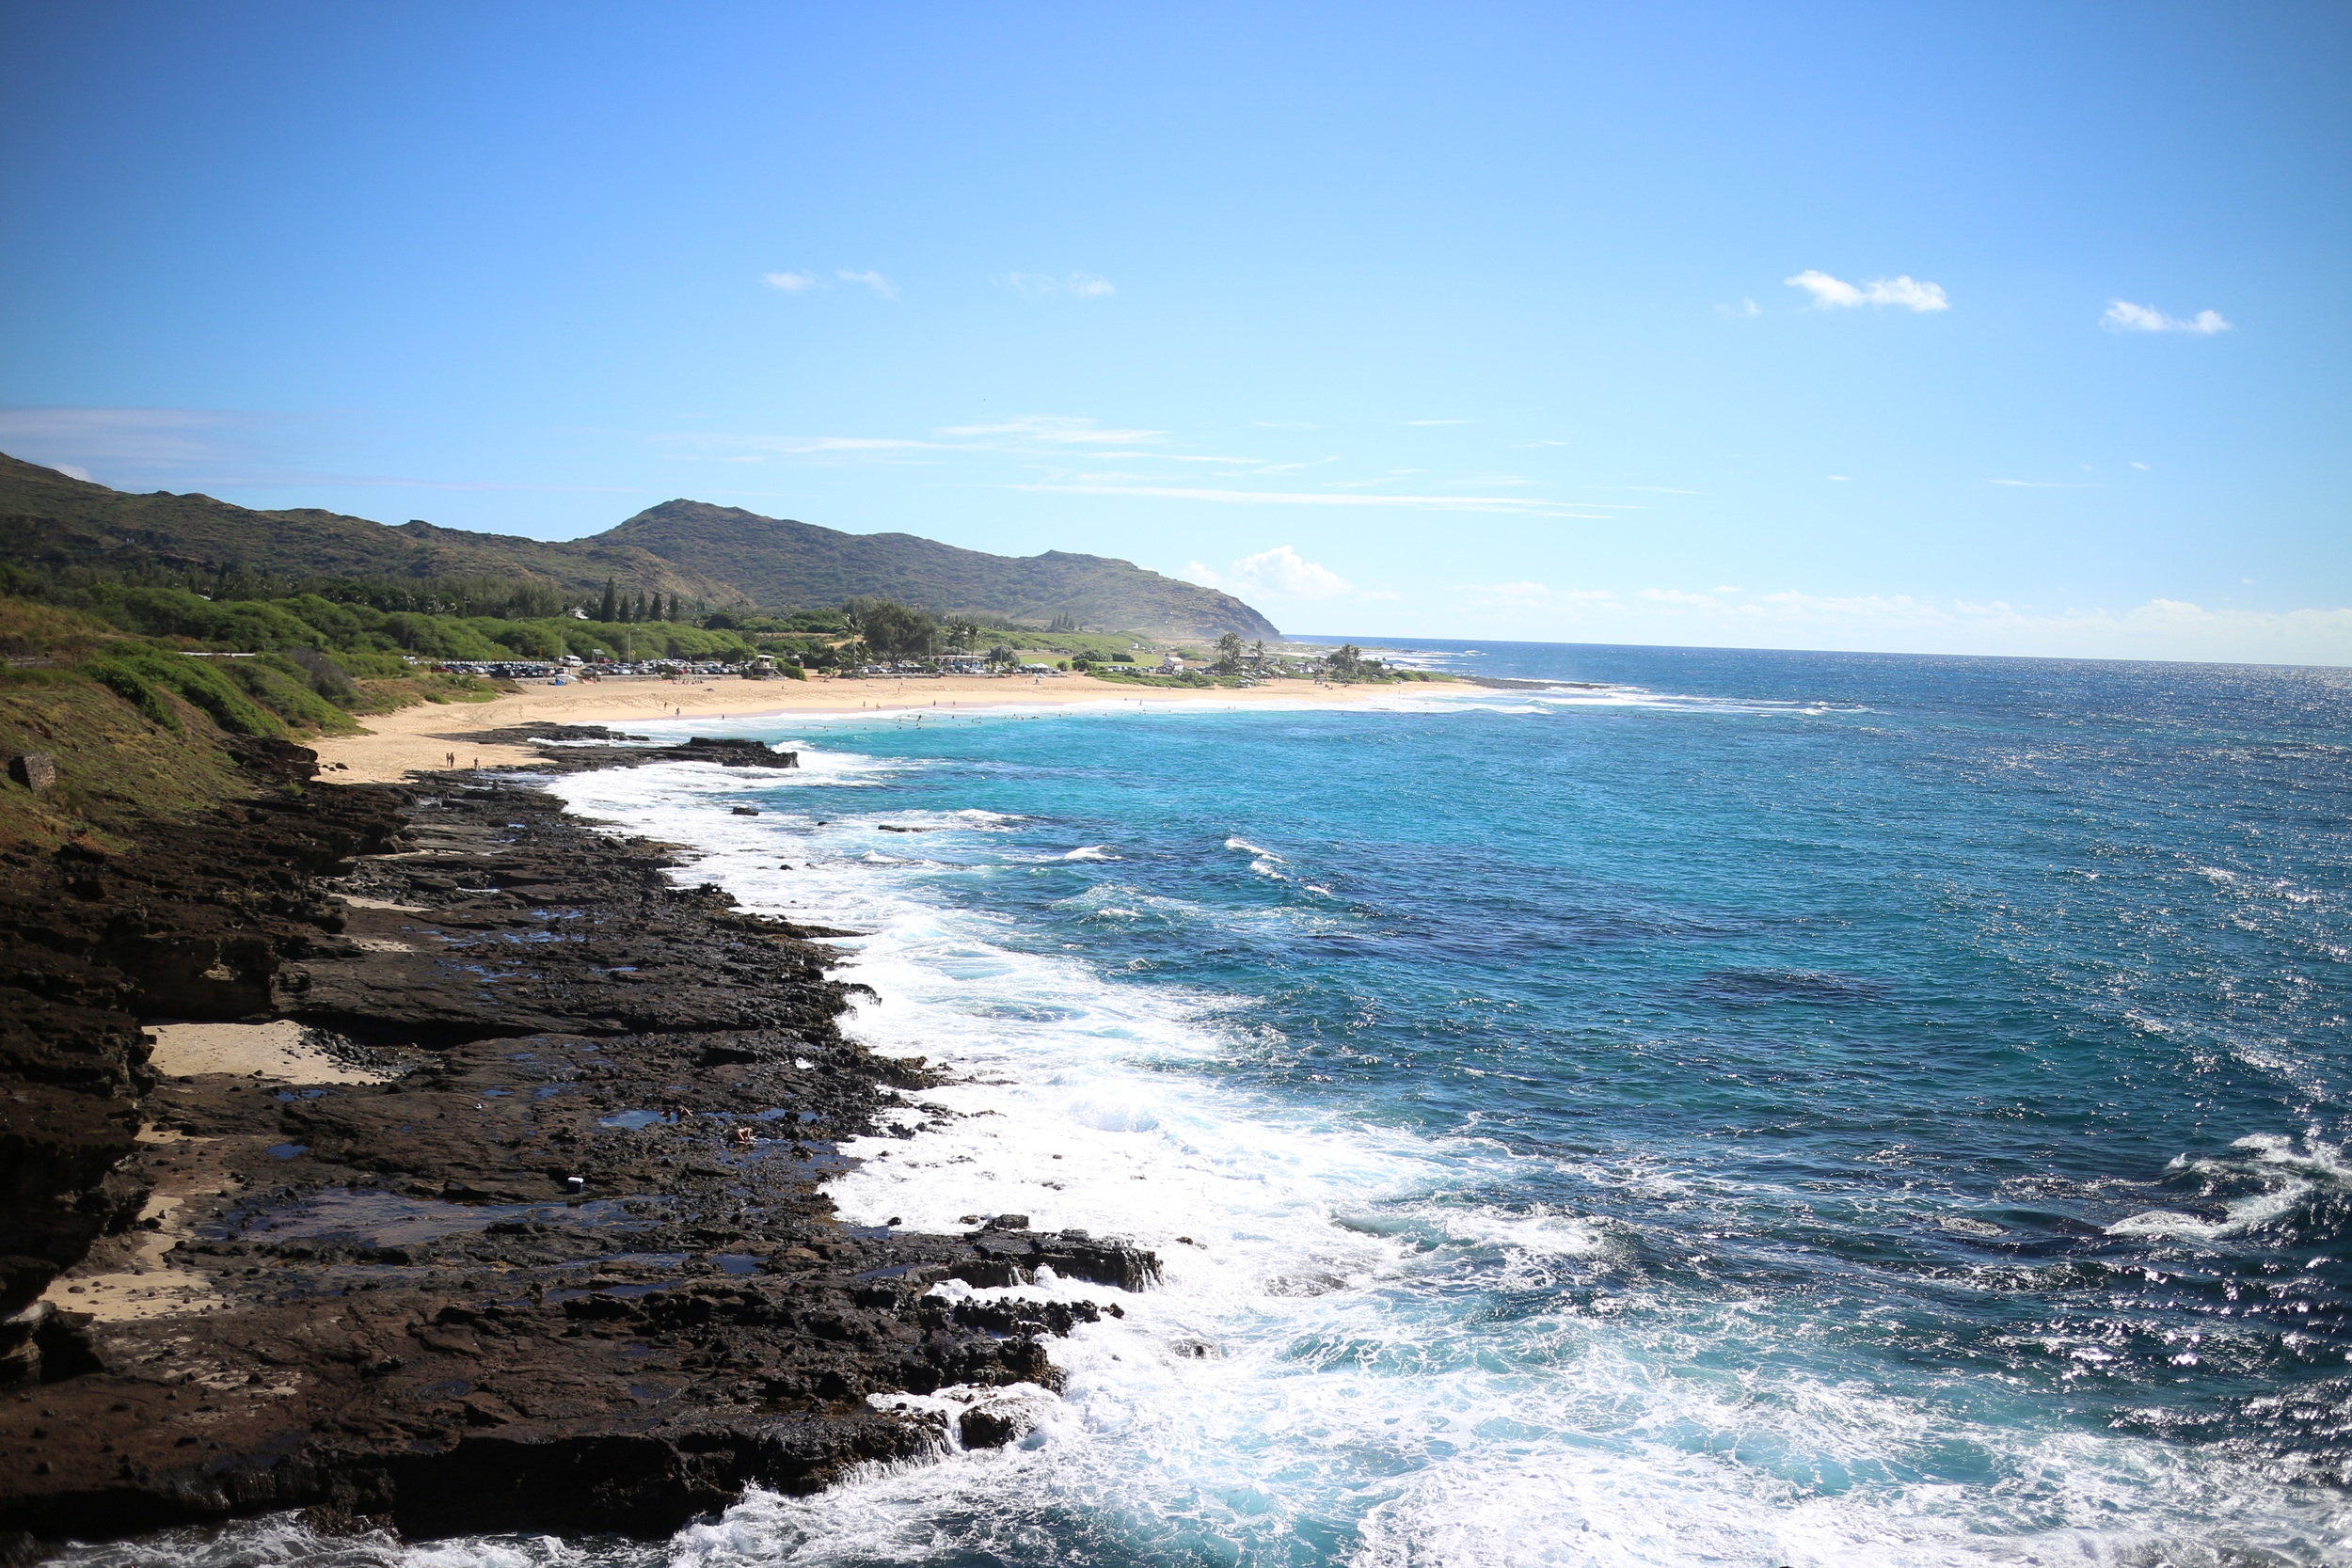
beach, sea, coast, ocean, horizon, shore, wave, vacation, cliff, cove, bay, terrain, body of water, cape, wind wave